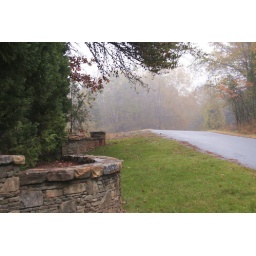
This was taken in the road in front of my house on Lake Wylie in Charlotte, North Carolina